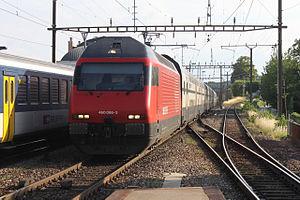
La ligne Nyon – Crassier – Divonne est une ligne de chemin de fer longue de 9,145 km, à voie unique et à écartement normal, reliant la gare suisse de Nyon à la gare française de Divonne-les-Bains.